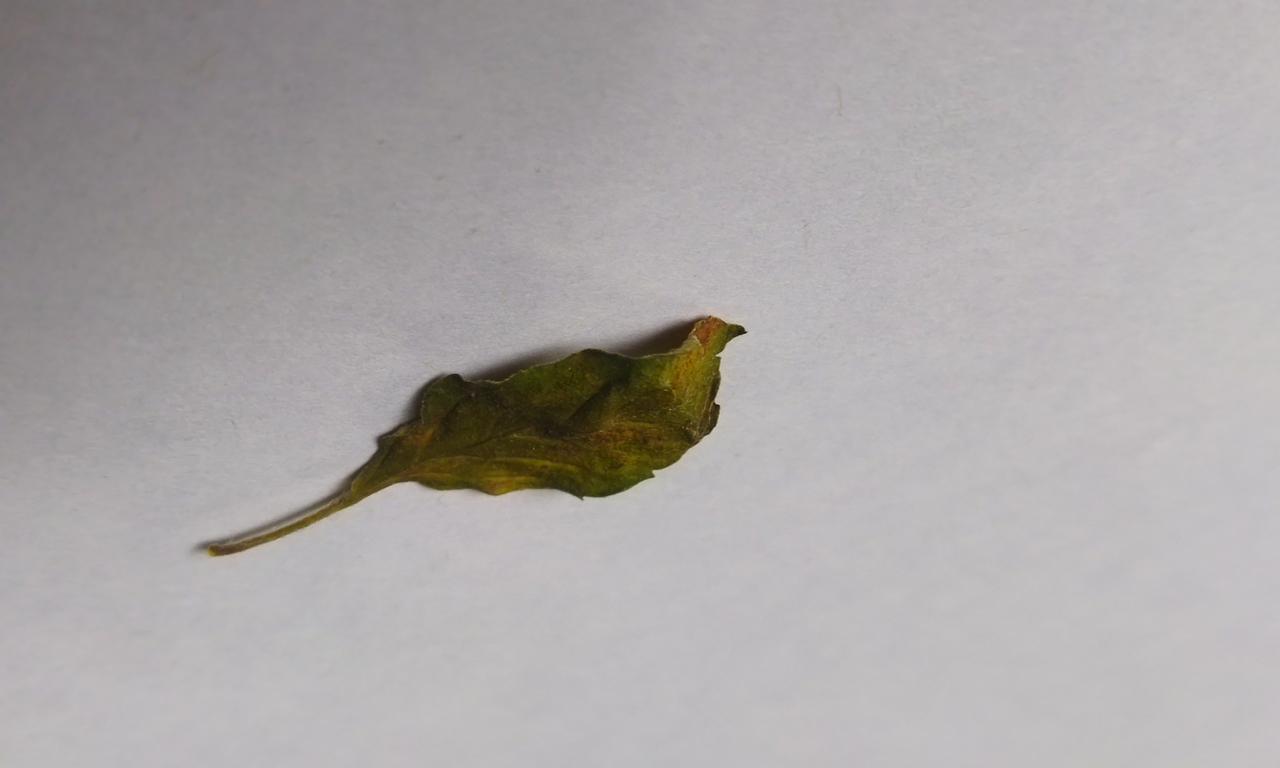
Label: Spoiled